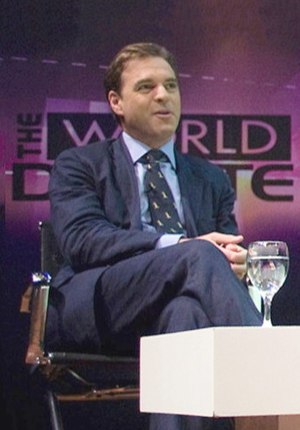
Niall Ferguson
Niall Ferguson er en skotsk historiker og forfatter som i 1997 udgav Virtual History. En kontrafaktisk historisk bog, som kendetegner begyndelsen på den seriøse kontrafatiske historiske genre.